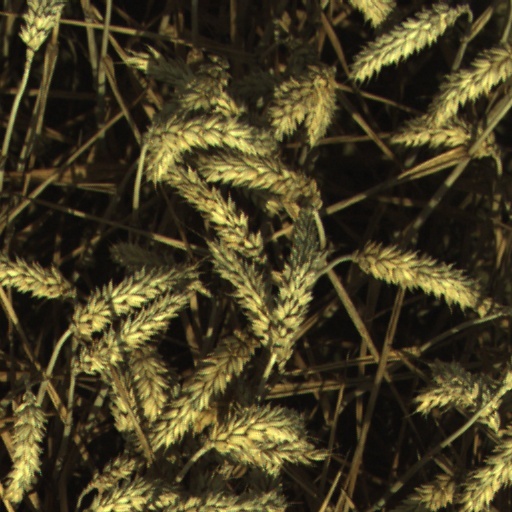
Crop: wheat